Nymphenburg Palace

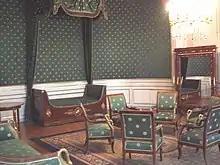
Birthroom of King Ludwig II of Bavaria

In 1795, Charles Theodore, Elector of Bavaria ordered the widening of the galleries on the park side. In 1826, under King Ludwig I of Bavaria, his architect Leo von Klenze removed the gables of the main pavilion with the Electoral coat of arms and created an attic style decoration directly under the roof instead.